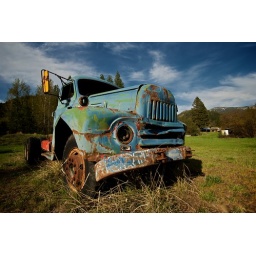
old rusty mining truck in liberty washington